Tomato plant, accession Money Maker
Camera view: vertical (180 deg); turntable rotation: 30 degrees
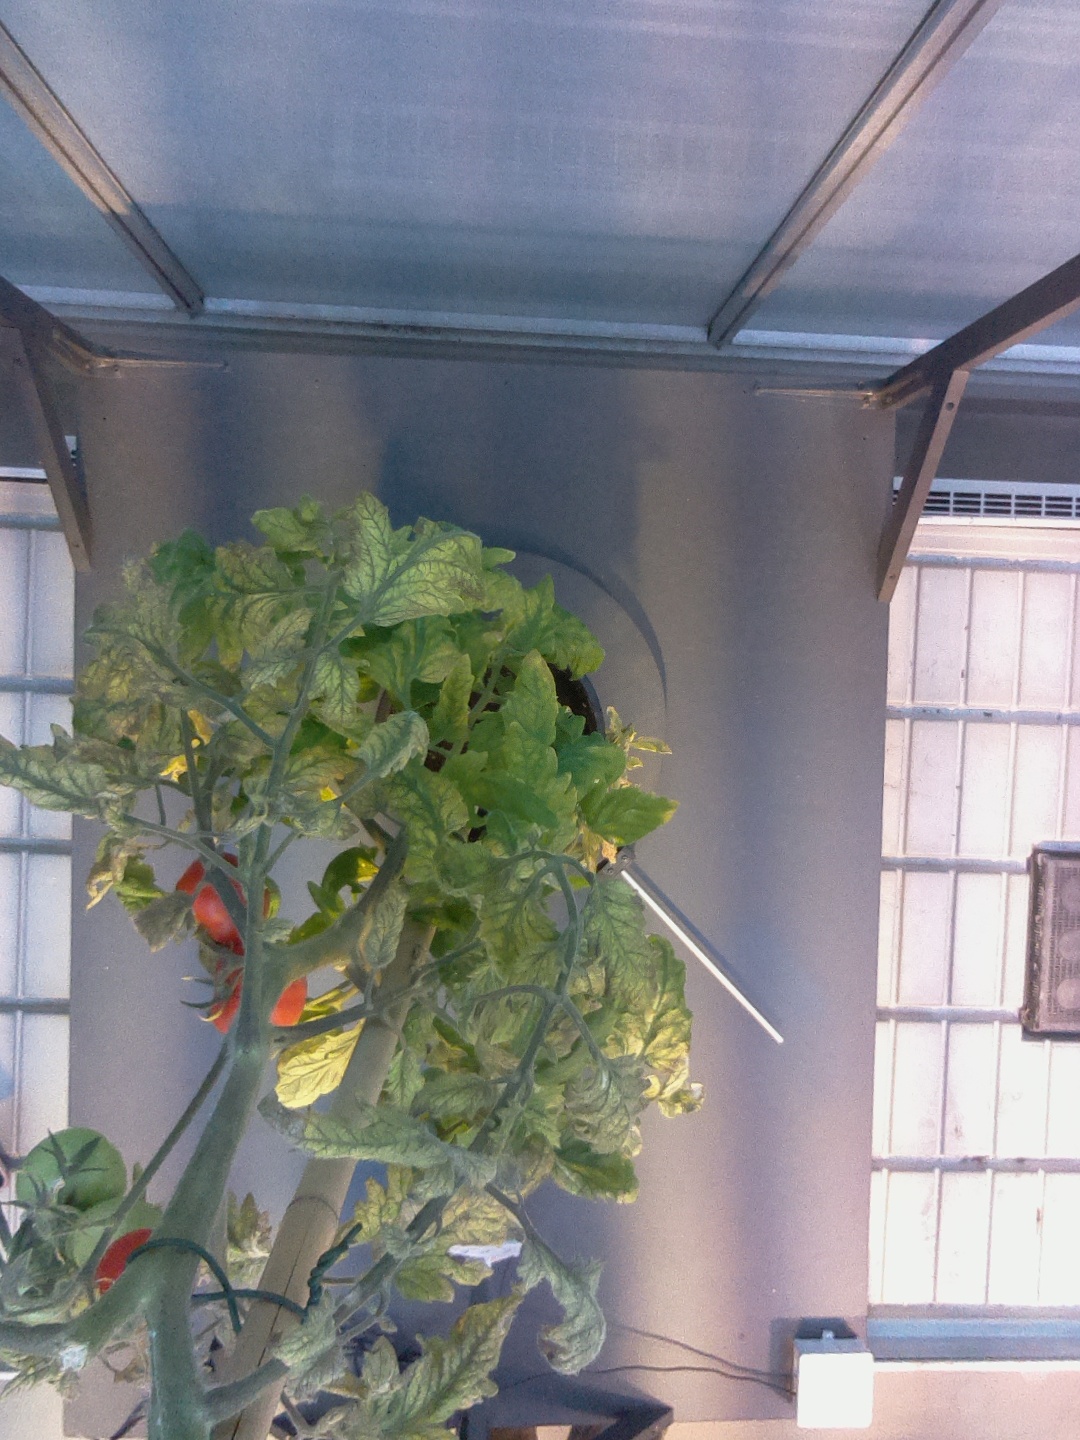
BBCH growth stage 82: 20%-30% of fruits show typical fully ripe color